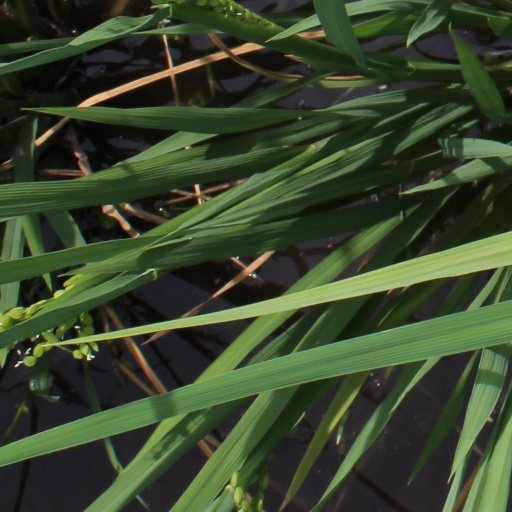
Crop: rice